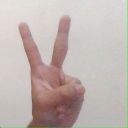
अक्षर: क